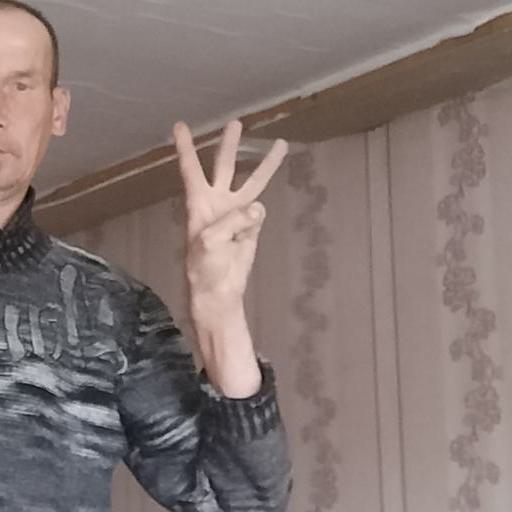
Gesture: three